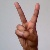
The image shows a hand gesture representing the letter 'V' in Indian Sign Language.